Shami Abdulahi

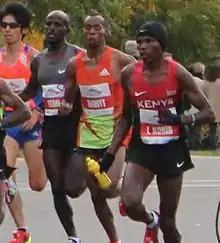
Shami Abdulahi (centre) at the 2012 Chicago Marathon.

Shami Abdulahi Dawit (born 16 July 1984) is an Ethiopian long-distance runner who specialises in marathon races. He won the 2012 Hamburg Marathon in a course record time and has a personal best of 2:05:42 hours for the distance.